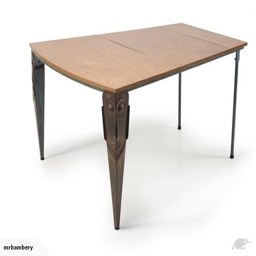
this auction is for person .